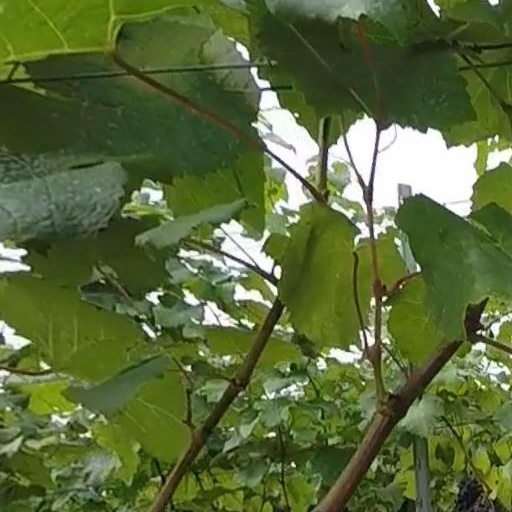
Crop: grape